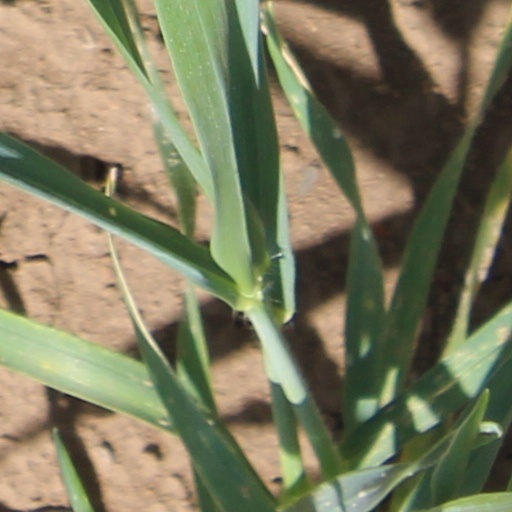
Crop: wheat